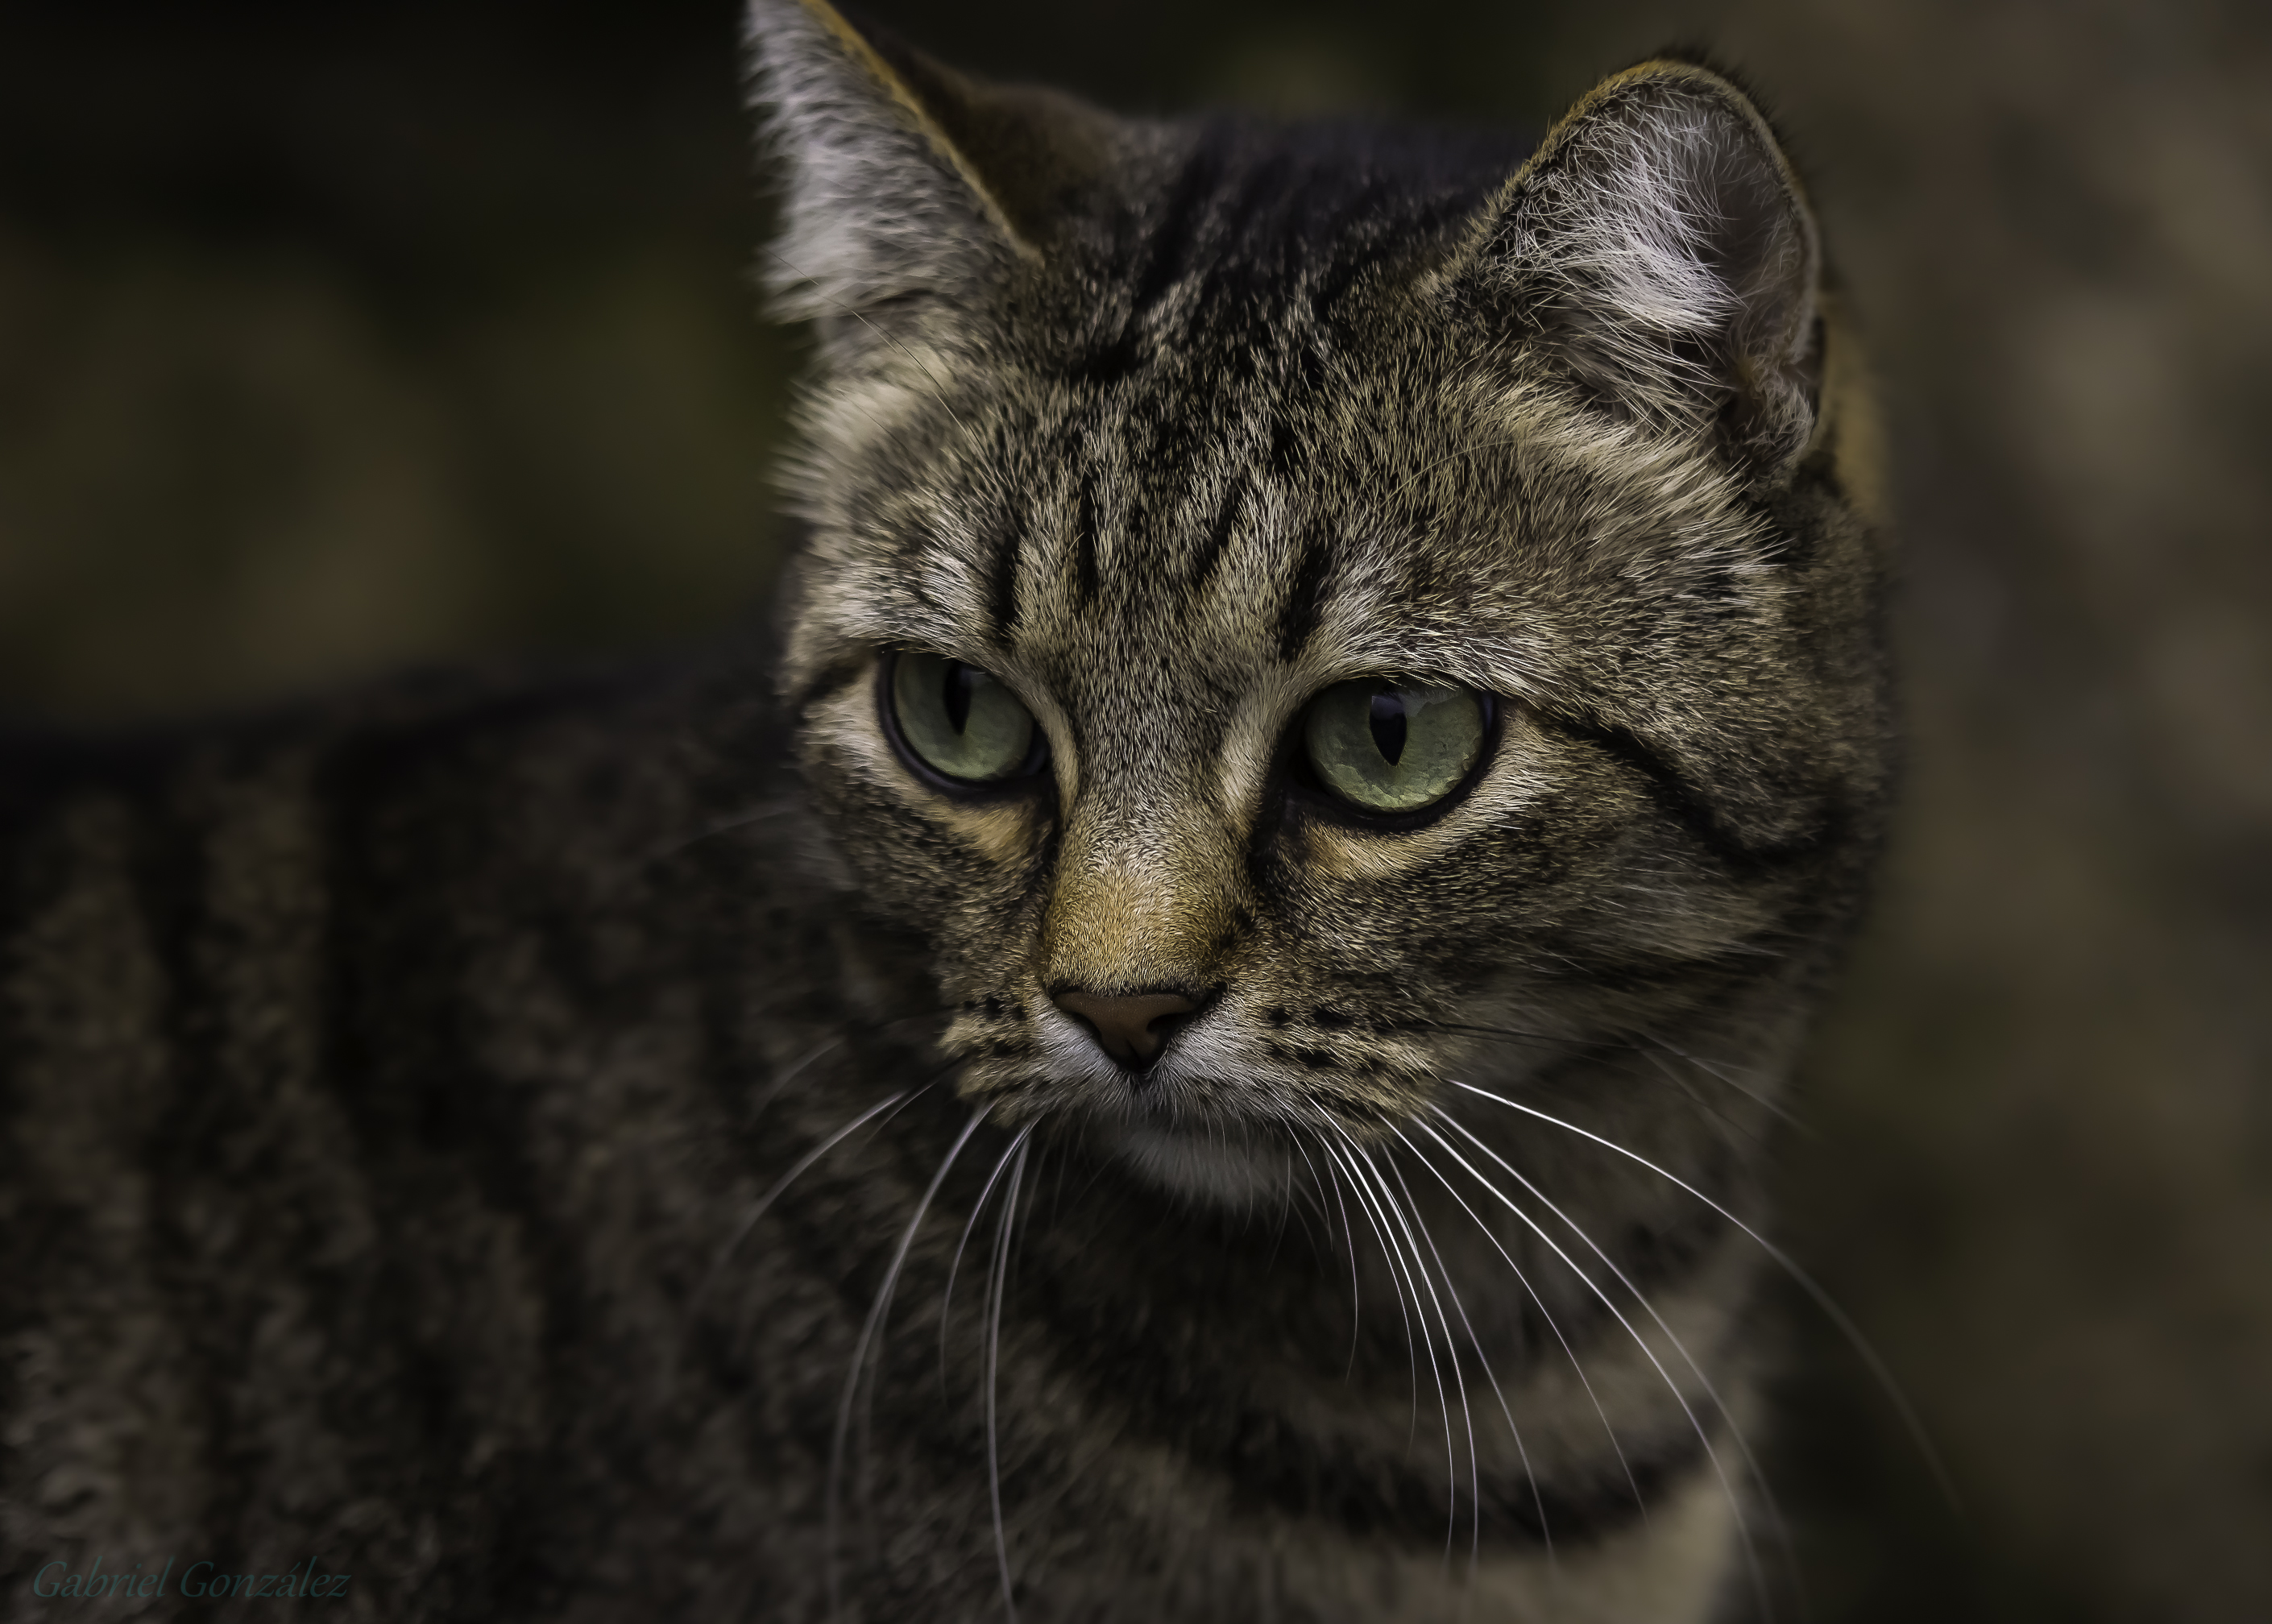
photo, wildlife, cat, macro, mammal, fauna, close up, cats, whiskers, snout, animals, vertebrate, gatos, a77, g, ggl1, gaby1, xovesphoto, animales, sonya77, gphoto, xelodegalicia, tamron180mmmacro, gabrielcoru a, tabby cat, european shorthair, wild cat, small to medium sized cats, cat like mammal, carnivoran, domestic short haired cat, pixie bob, rusty spotted cat